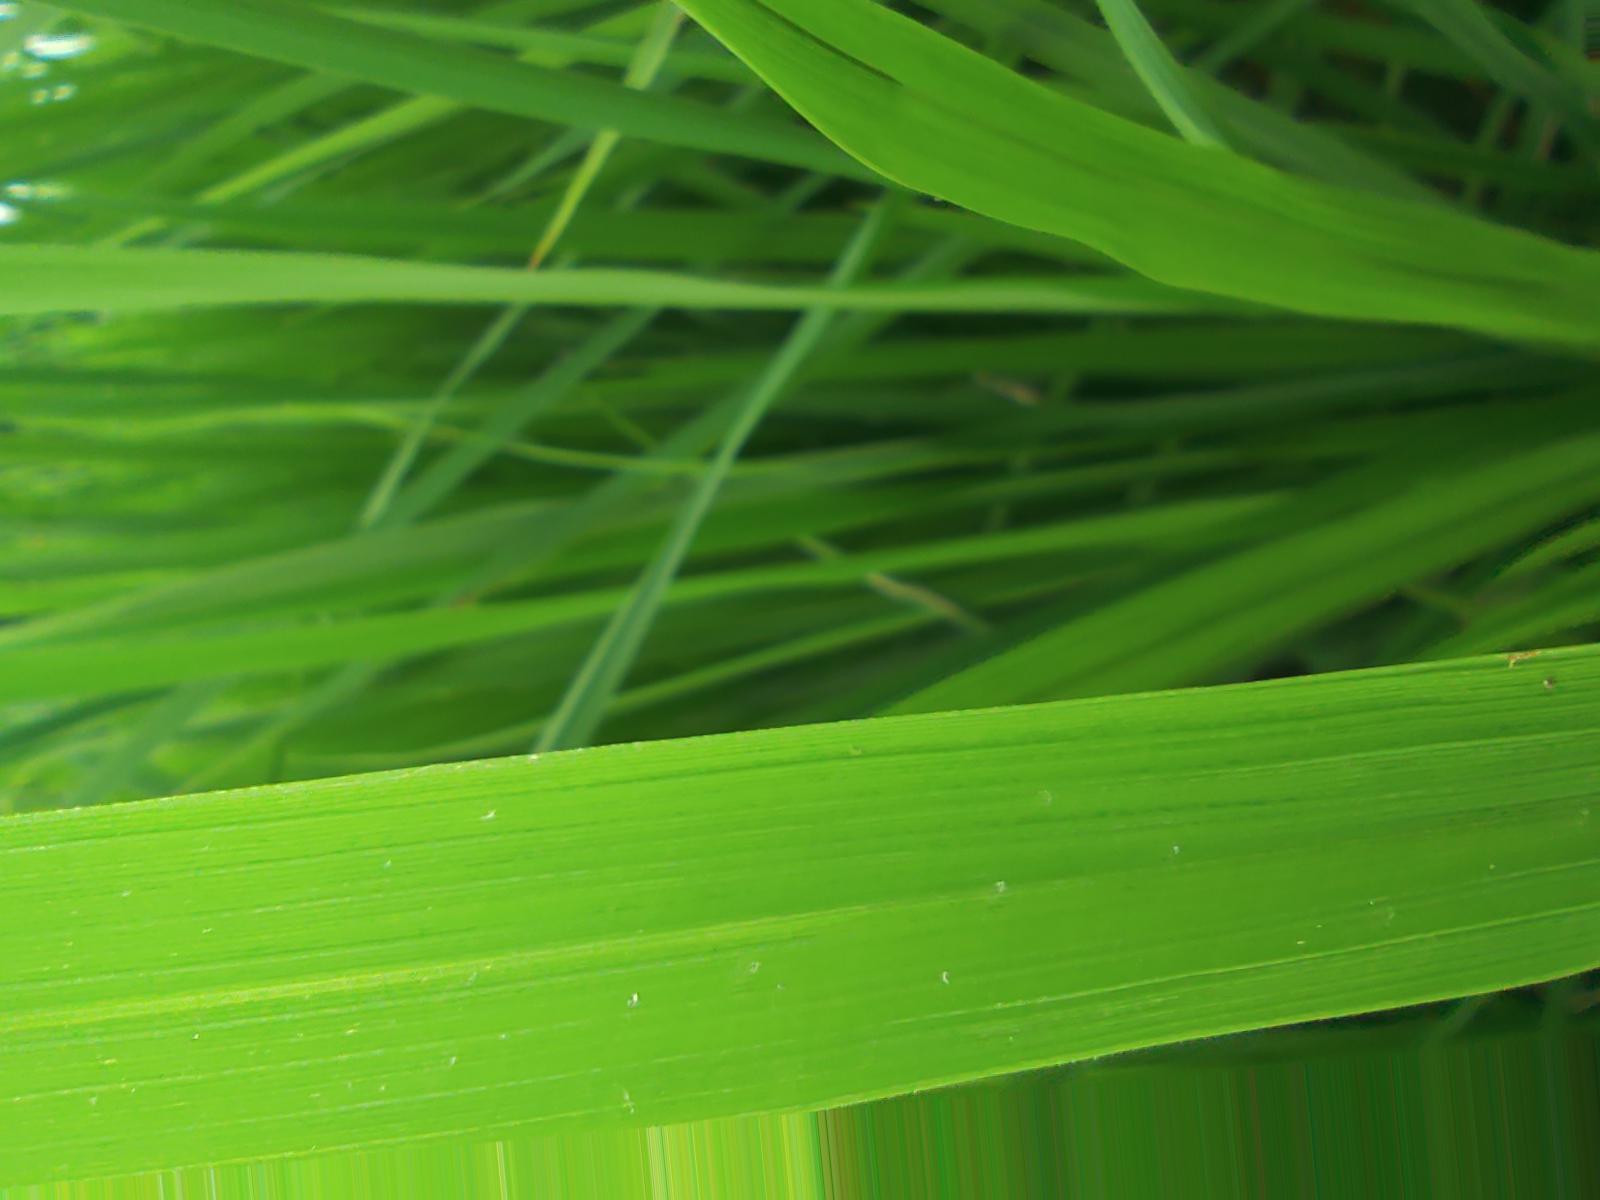
Nhãn: Healthy